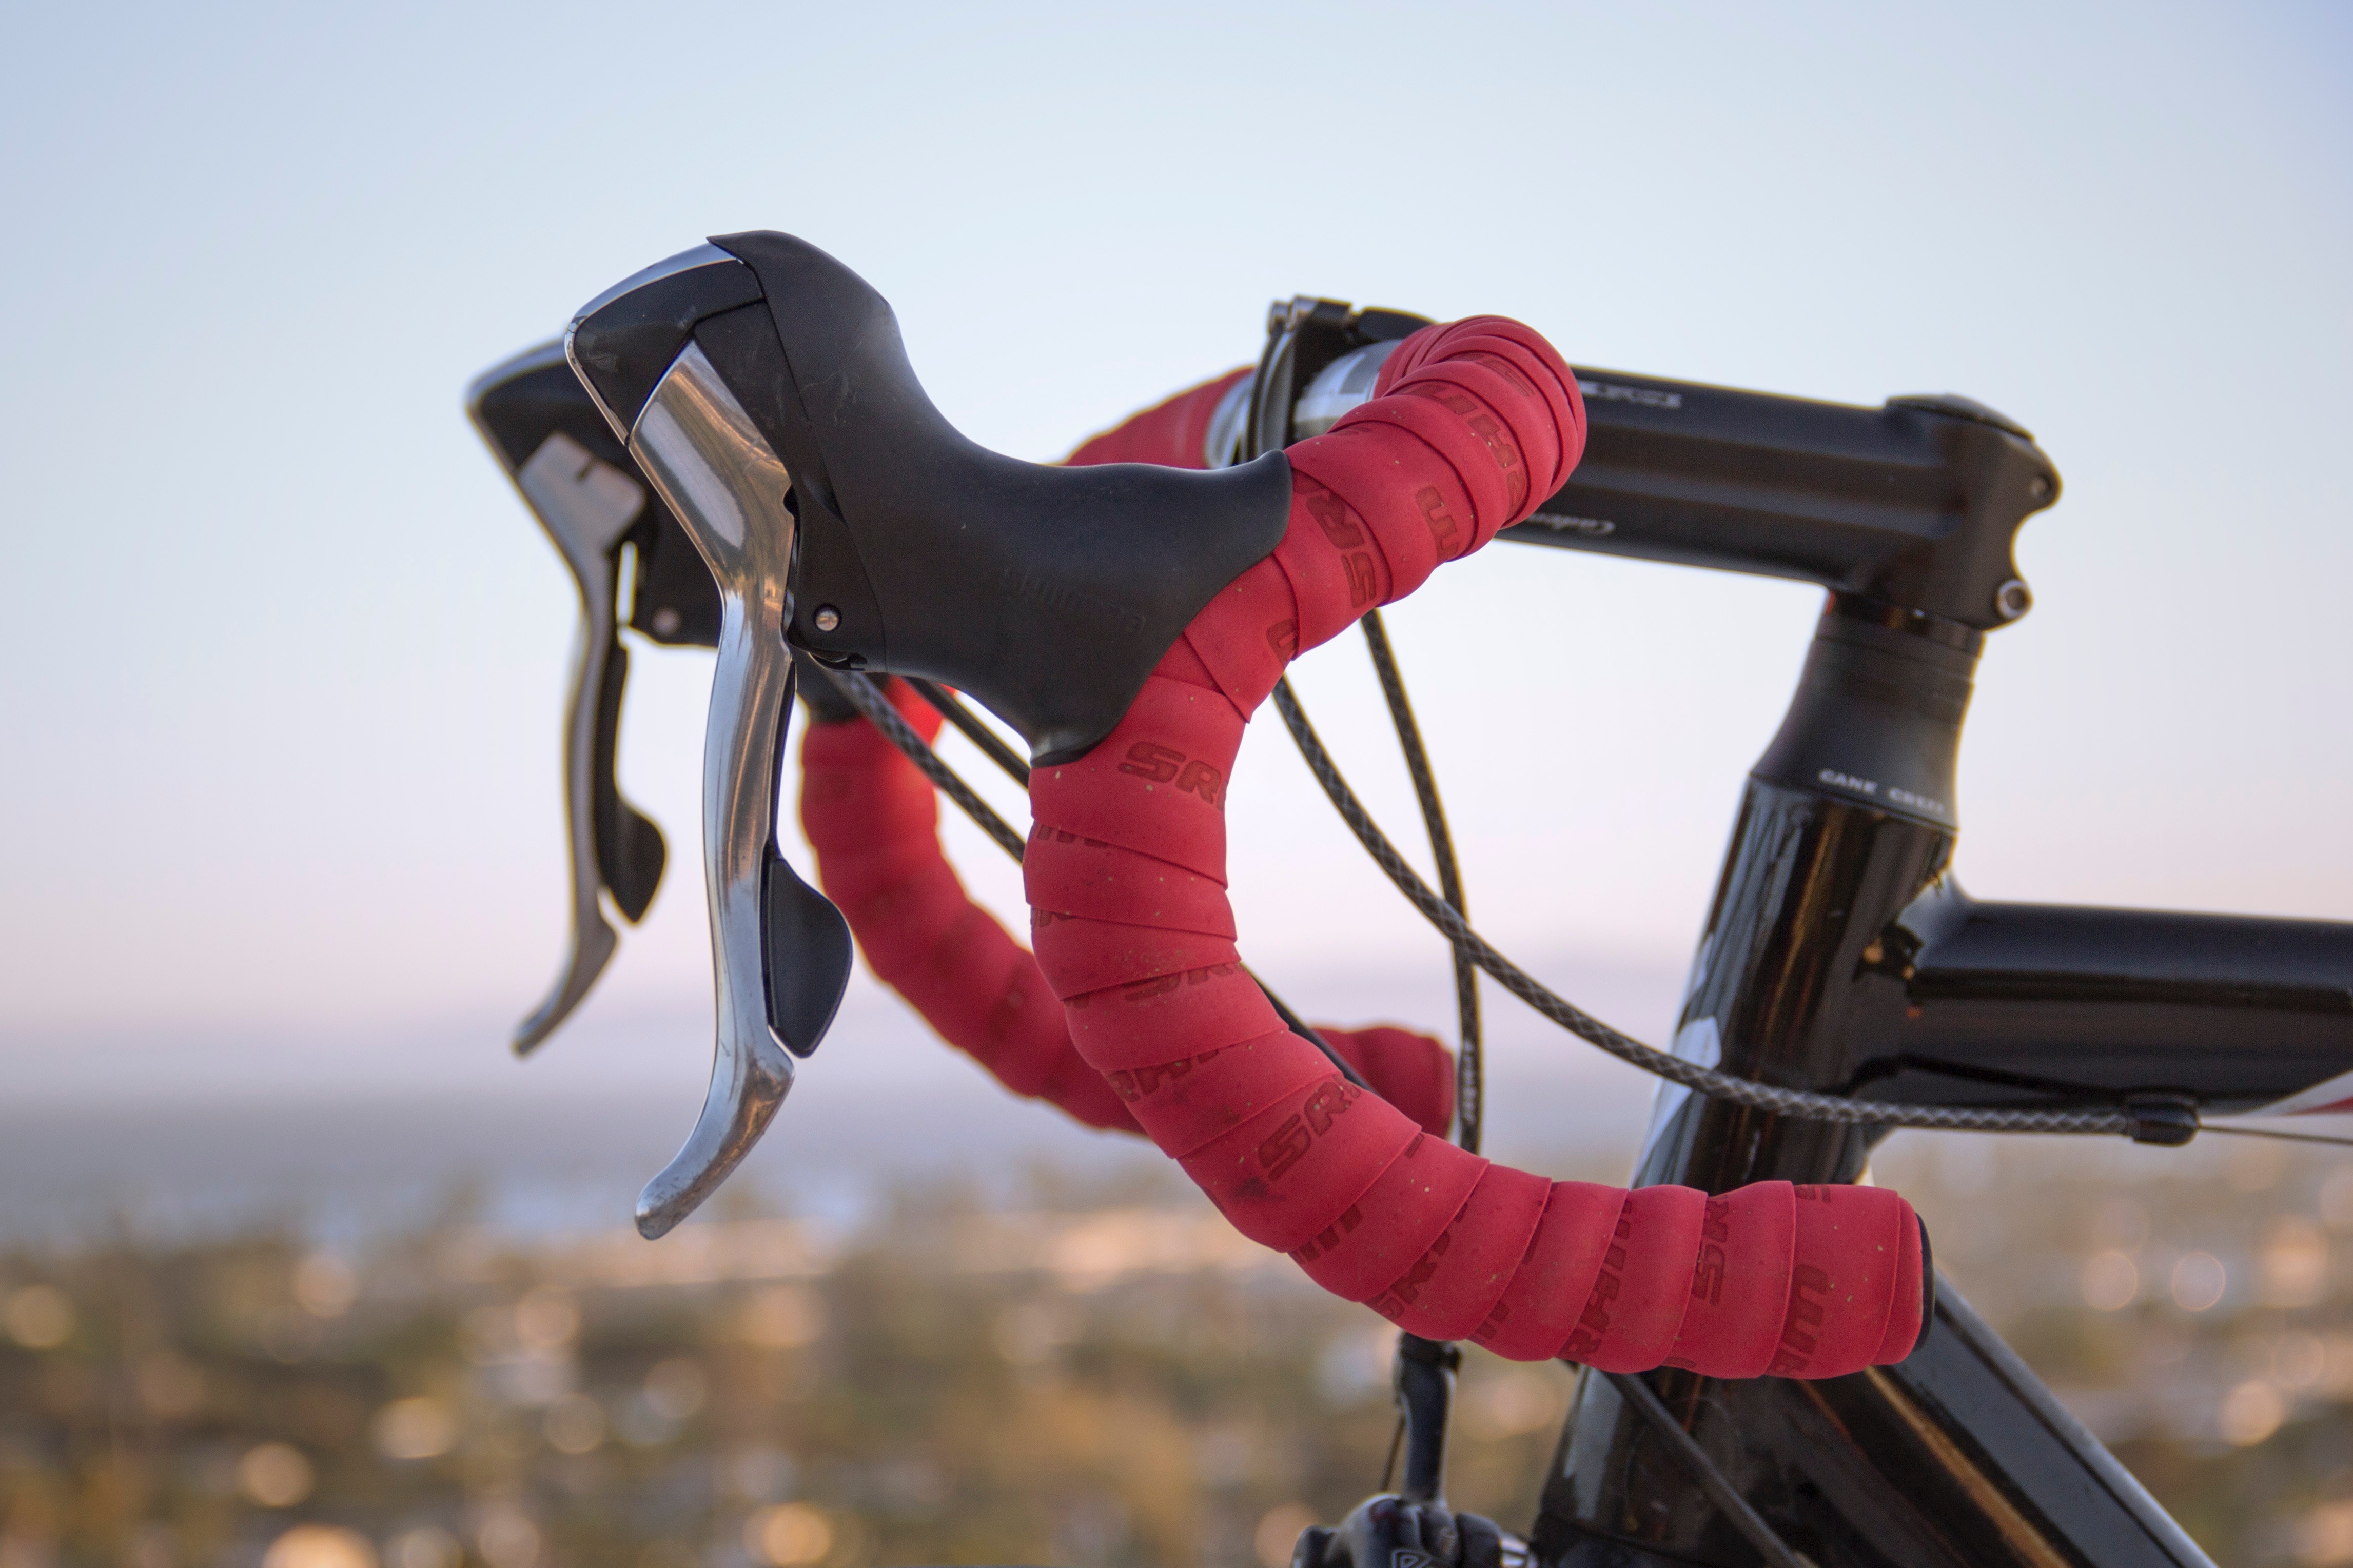
bicycle part, bicycle handlebar, bicycle, bicycle wheel, bicycle accessory, vehicle, bicycle frame